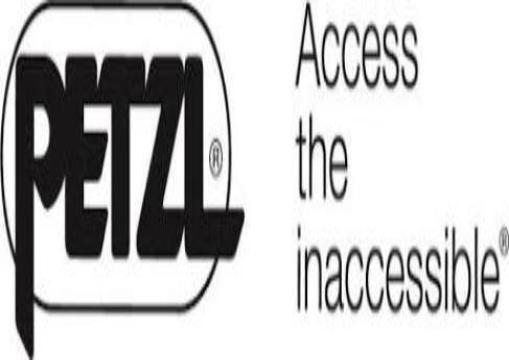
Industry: Clothes